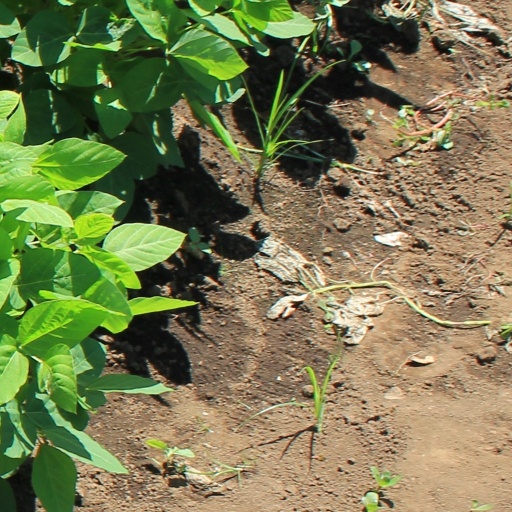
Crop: soybean